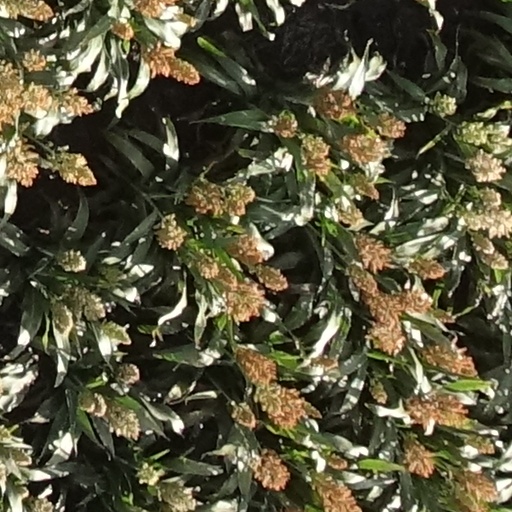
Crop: sorghum